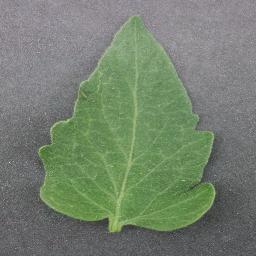
Label: Tomato___healthy